It (miniseries)

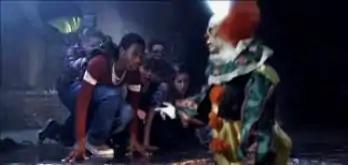
The Losers Club watch as Pennywise goes down the drain after his head was cracked open. Multiple effect techniques can be seen in this shot, such as rotoscoping for Pennywise's deadlights, the incorporation of a stop-motion puppet into a live-action shot, and a visual of one of Mixon's original head designs for the clown that only can be seen on the puppet.

In explaining why directing a screen version of a King story was difficult, Wallace summarized, "Stephen King is so good with language that he can make almost anything sound incredibly scary. Some of King's images translate to film. Some are simply ethereal, like smoke."